Smoking in the United Kingdom

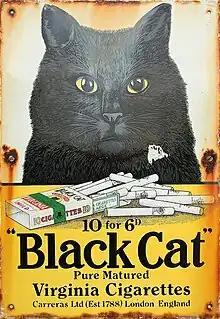
Adverisment for Black Cat Cigarettes from the early 20th century

To enter the cigarette market Carreras need high speed machine like the Bonsack machine, on which Wills had a monopoly. The opportunity came from Bernhard Baron, who had rights to a rival American machine. In June 1903, Carreras became a public company with Barton in charge. Its cigarettes now competed with the Imperial Tobacco Group as well as American Tobacco Company. In 1904, an allied cigarette company was established, Carreras and Marcianus Ltd. It introduced three new brands including Black Cat, the first cigarette in Britain to contain coupons that were redeemable for gifts. In 1905 yet more brands were introduced such as Chick, Jetty, and Sweet Kiss. Sales were good and in 1906 it added new brands such as Carreras Ovals and Seven Up.